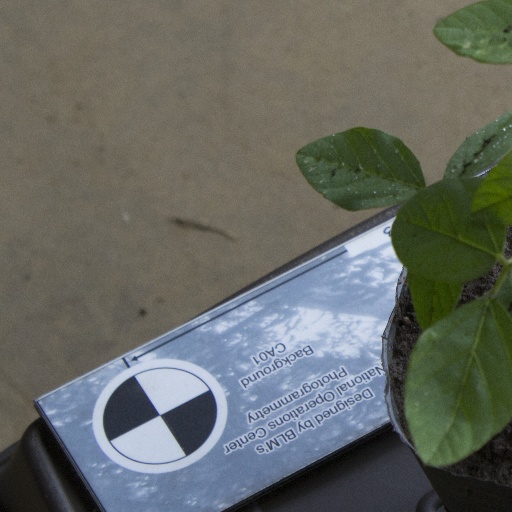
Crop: soybean